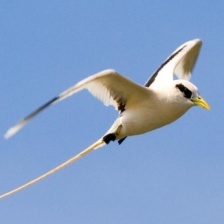
Species: WHITE TAILED TROPIC
Scientific name: PHAETHON LEPTURUS